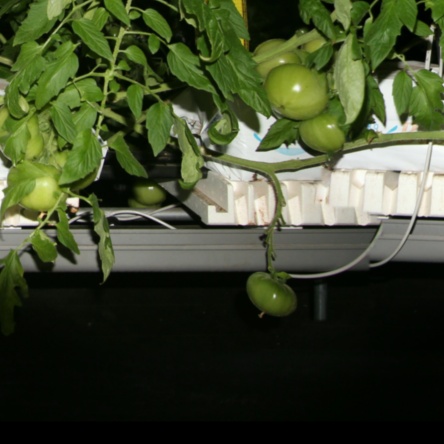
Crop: tomato